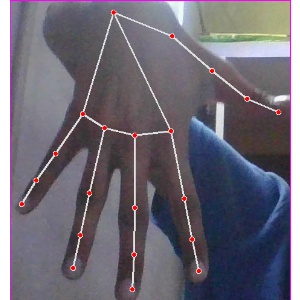
अक्षर: ढ